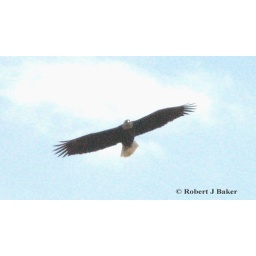
I spotted this Bald Eagle over my house in Central Virginia.